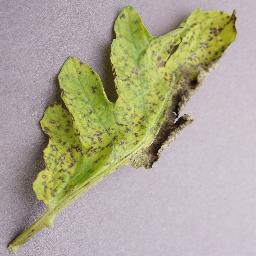
Label: Tomato___Septoria_leaf_spot